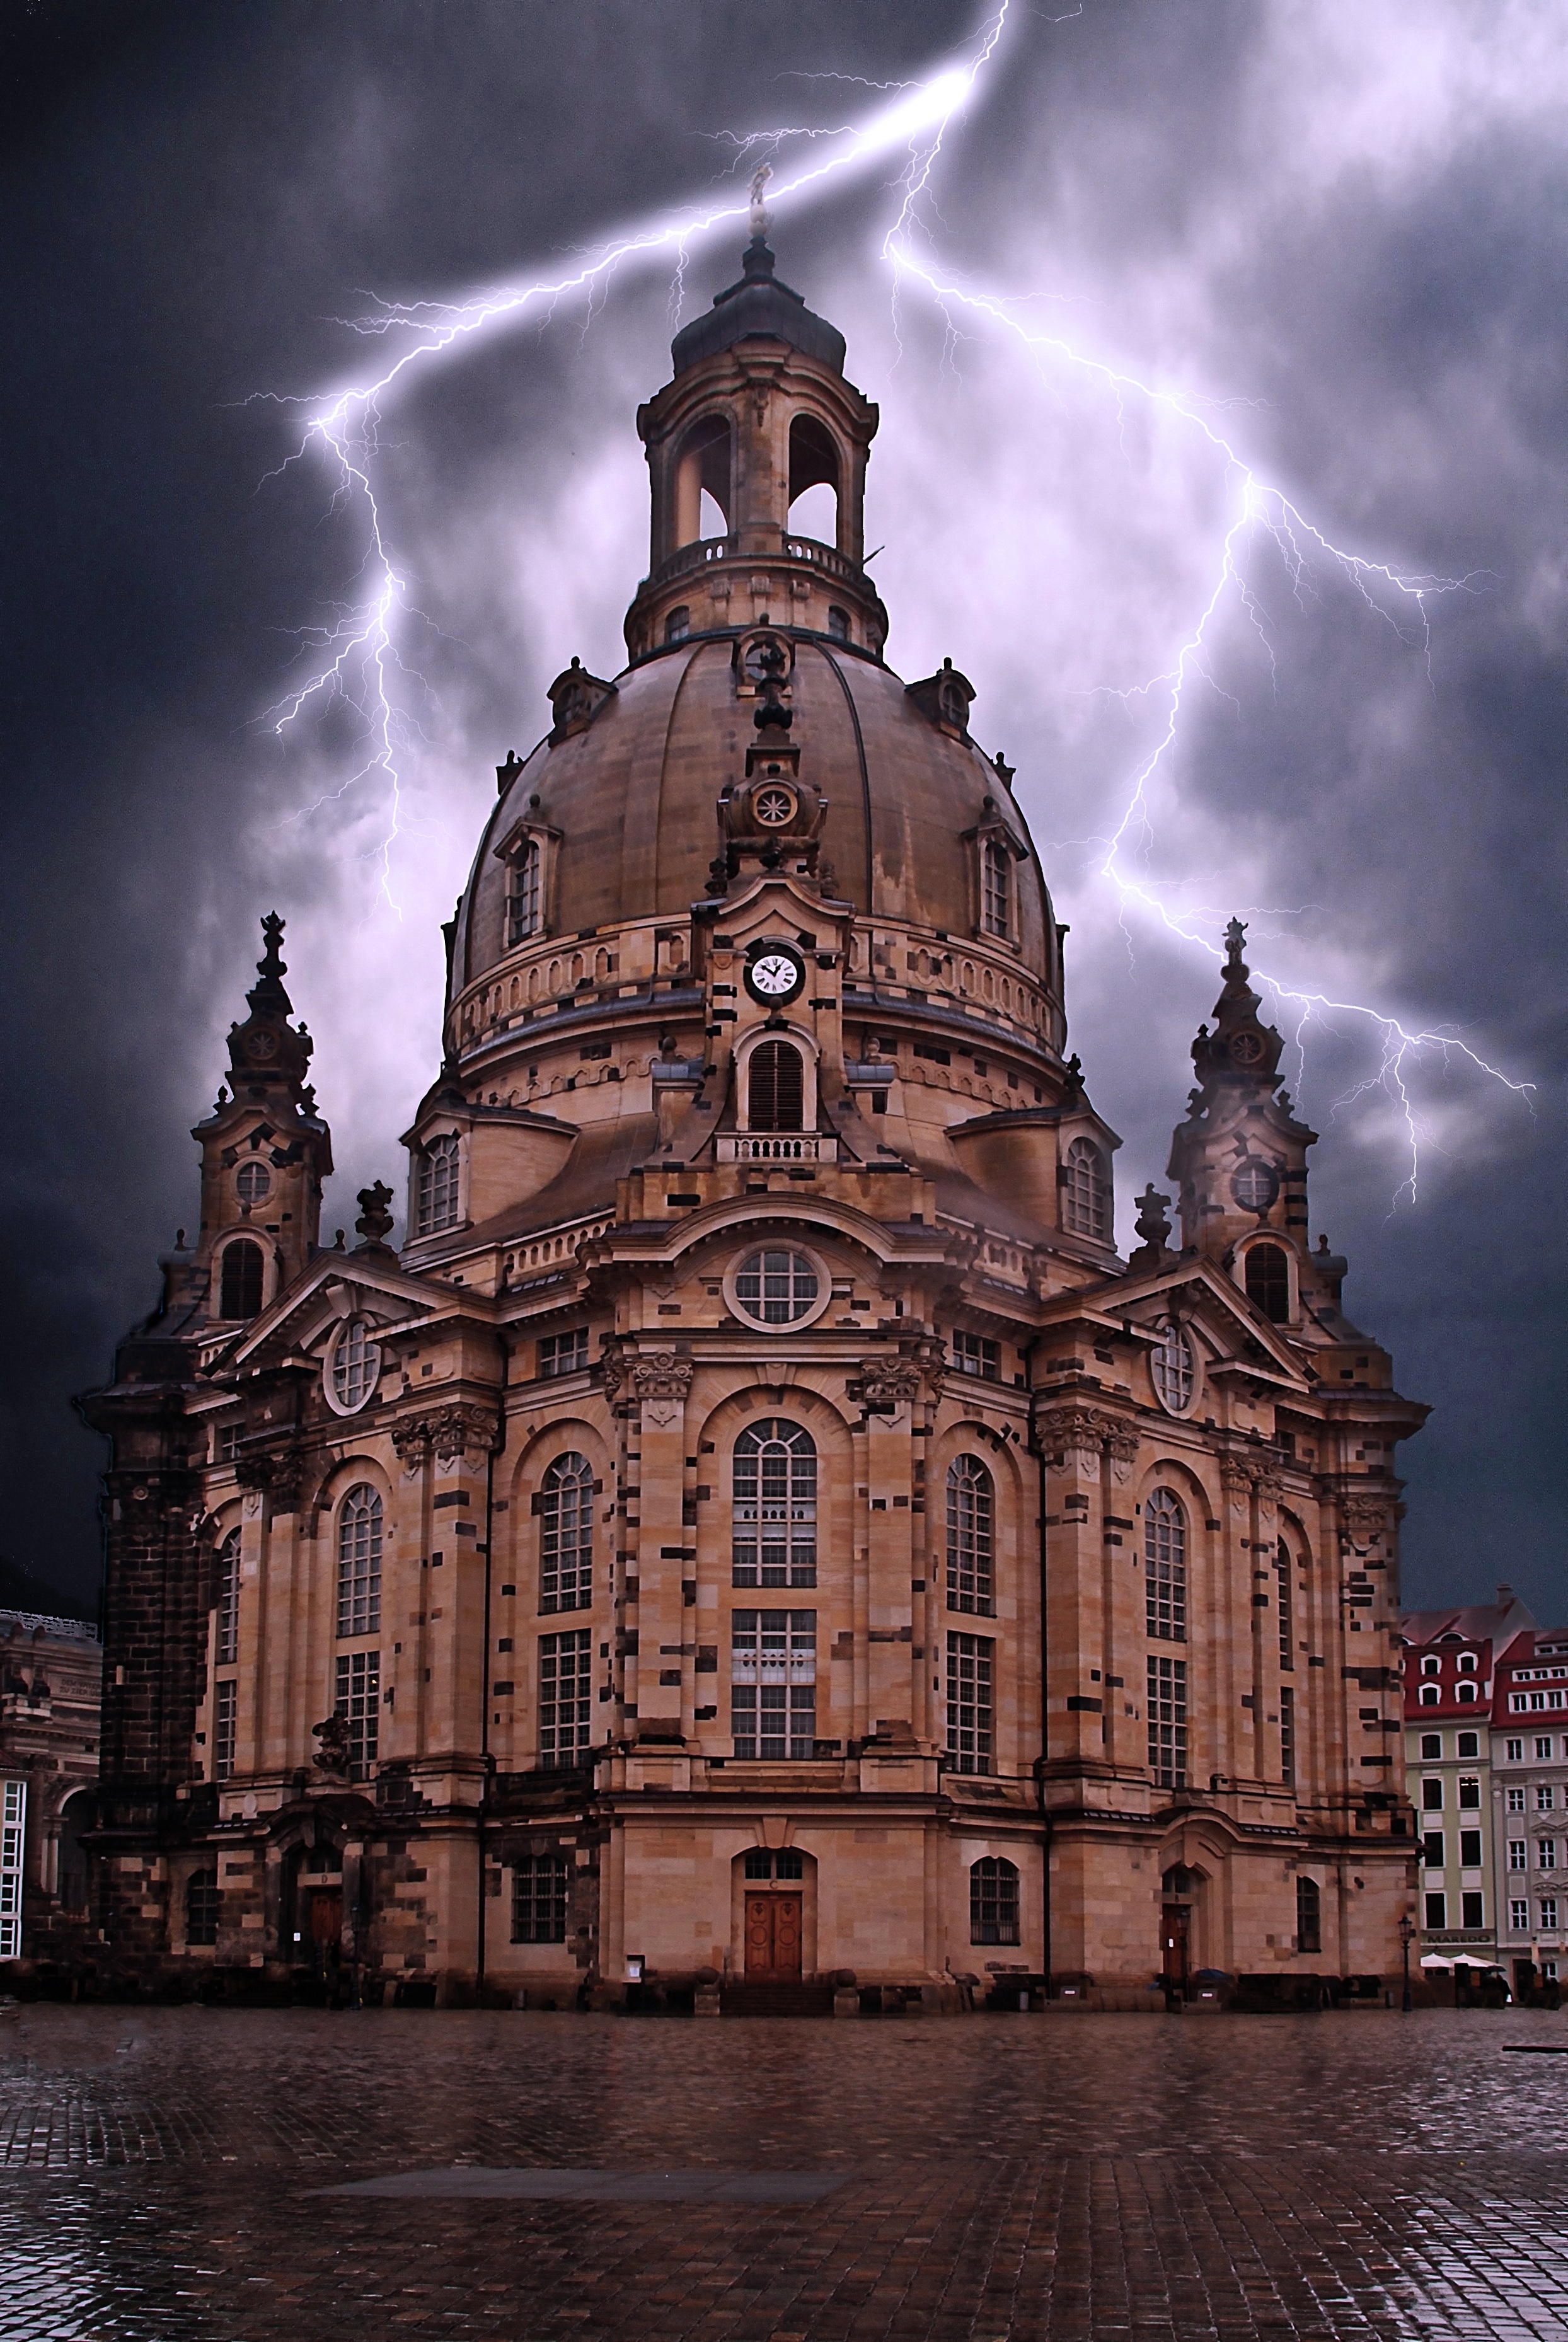
night, rain, cityscape, evening, reflection, tower, landmark, church, cathedral, place of worship, thunder, flash, germany, basilica, dome, frauenkirche, saxony, dresden